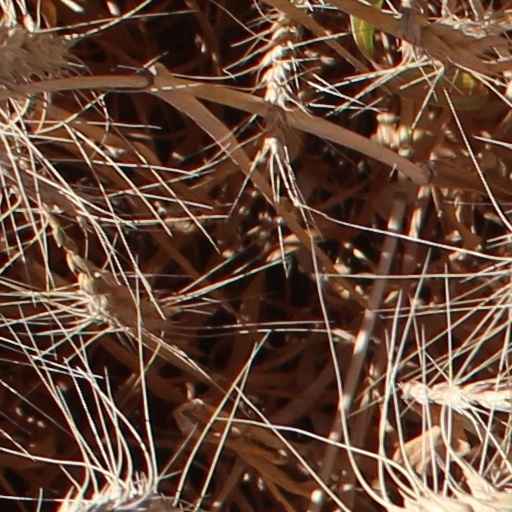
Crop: wheat